Rotation

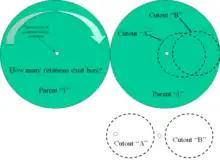
Rotational orbit v spin

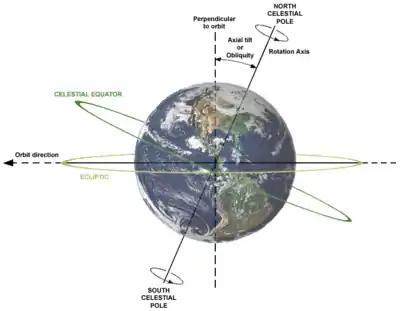
Relations between rotation axis, plane of orbit and axial tilt (for Earth)

Mathematically, a rotation is a rigid body movement which, unlike a translation, keeps at least one point fixed. This definition applies to rotations in two dimensions (in a plane), in which exactly one point is kept fixed; and also in three dimensions (in space), in which additional points may be kept fixed (as in rotation around a fixed axis, as infinite line).